Rickets

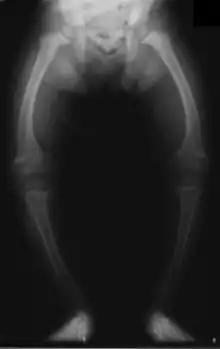
X-ray of a two-year-old with rickets, demonstrating a marked bowing of the femurs and decreased bone density

Rickets, scientific nomenclature: rachitis (from Greek , meaning 'in or of the spine'), is a condition that results in weak or soft bones in children and may have either dietary deficiency or genetic causes. Symptoms include bowed legs, stunted growth, bone pain, large forehead, and trouble sleeping. Complications may include bone deformities, bone pseudofractures and fractures, muscle spasms, or an abnormally curved spine. The analogous condition in adults is osteomalacia.